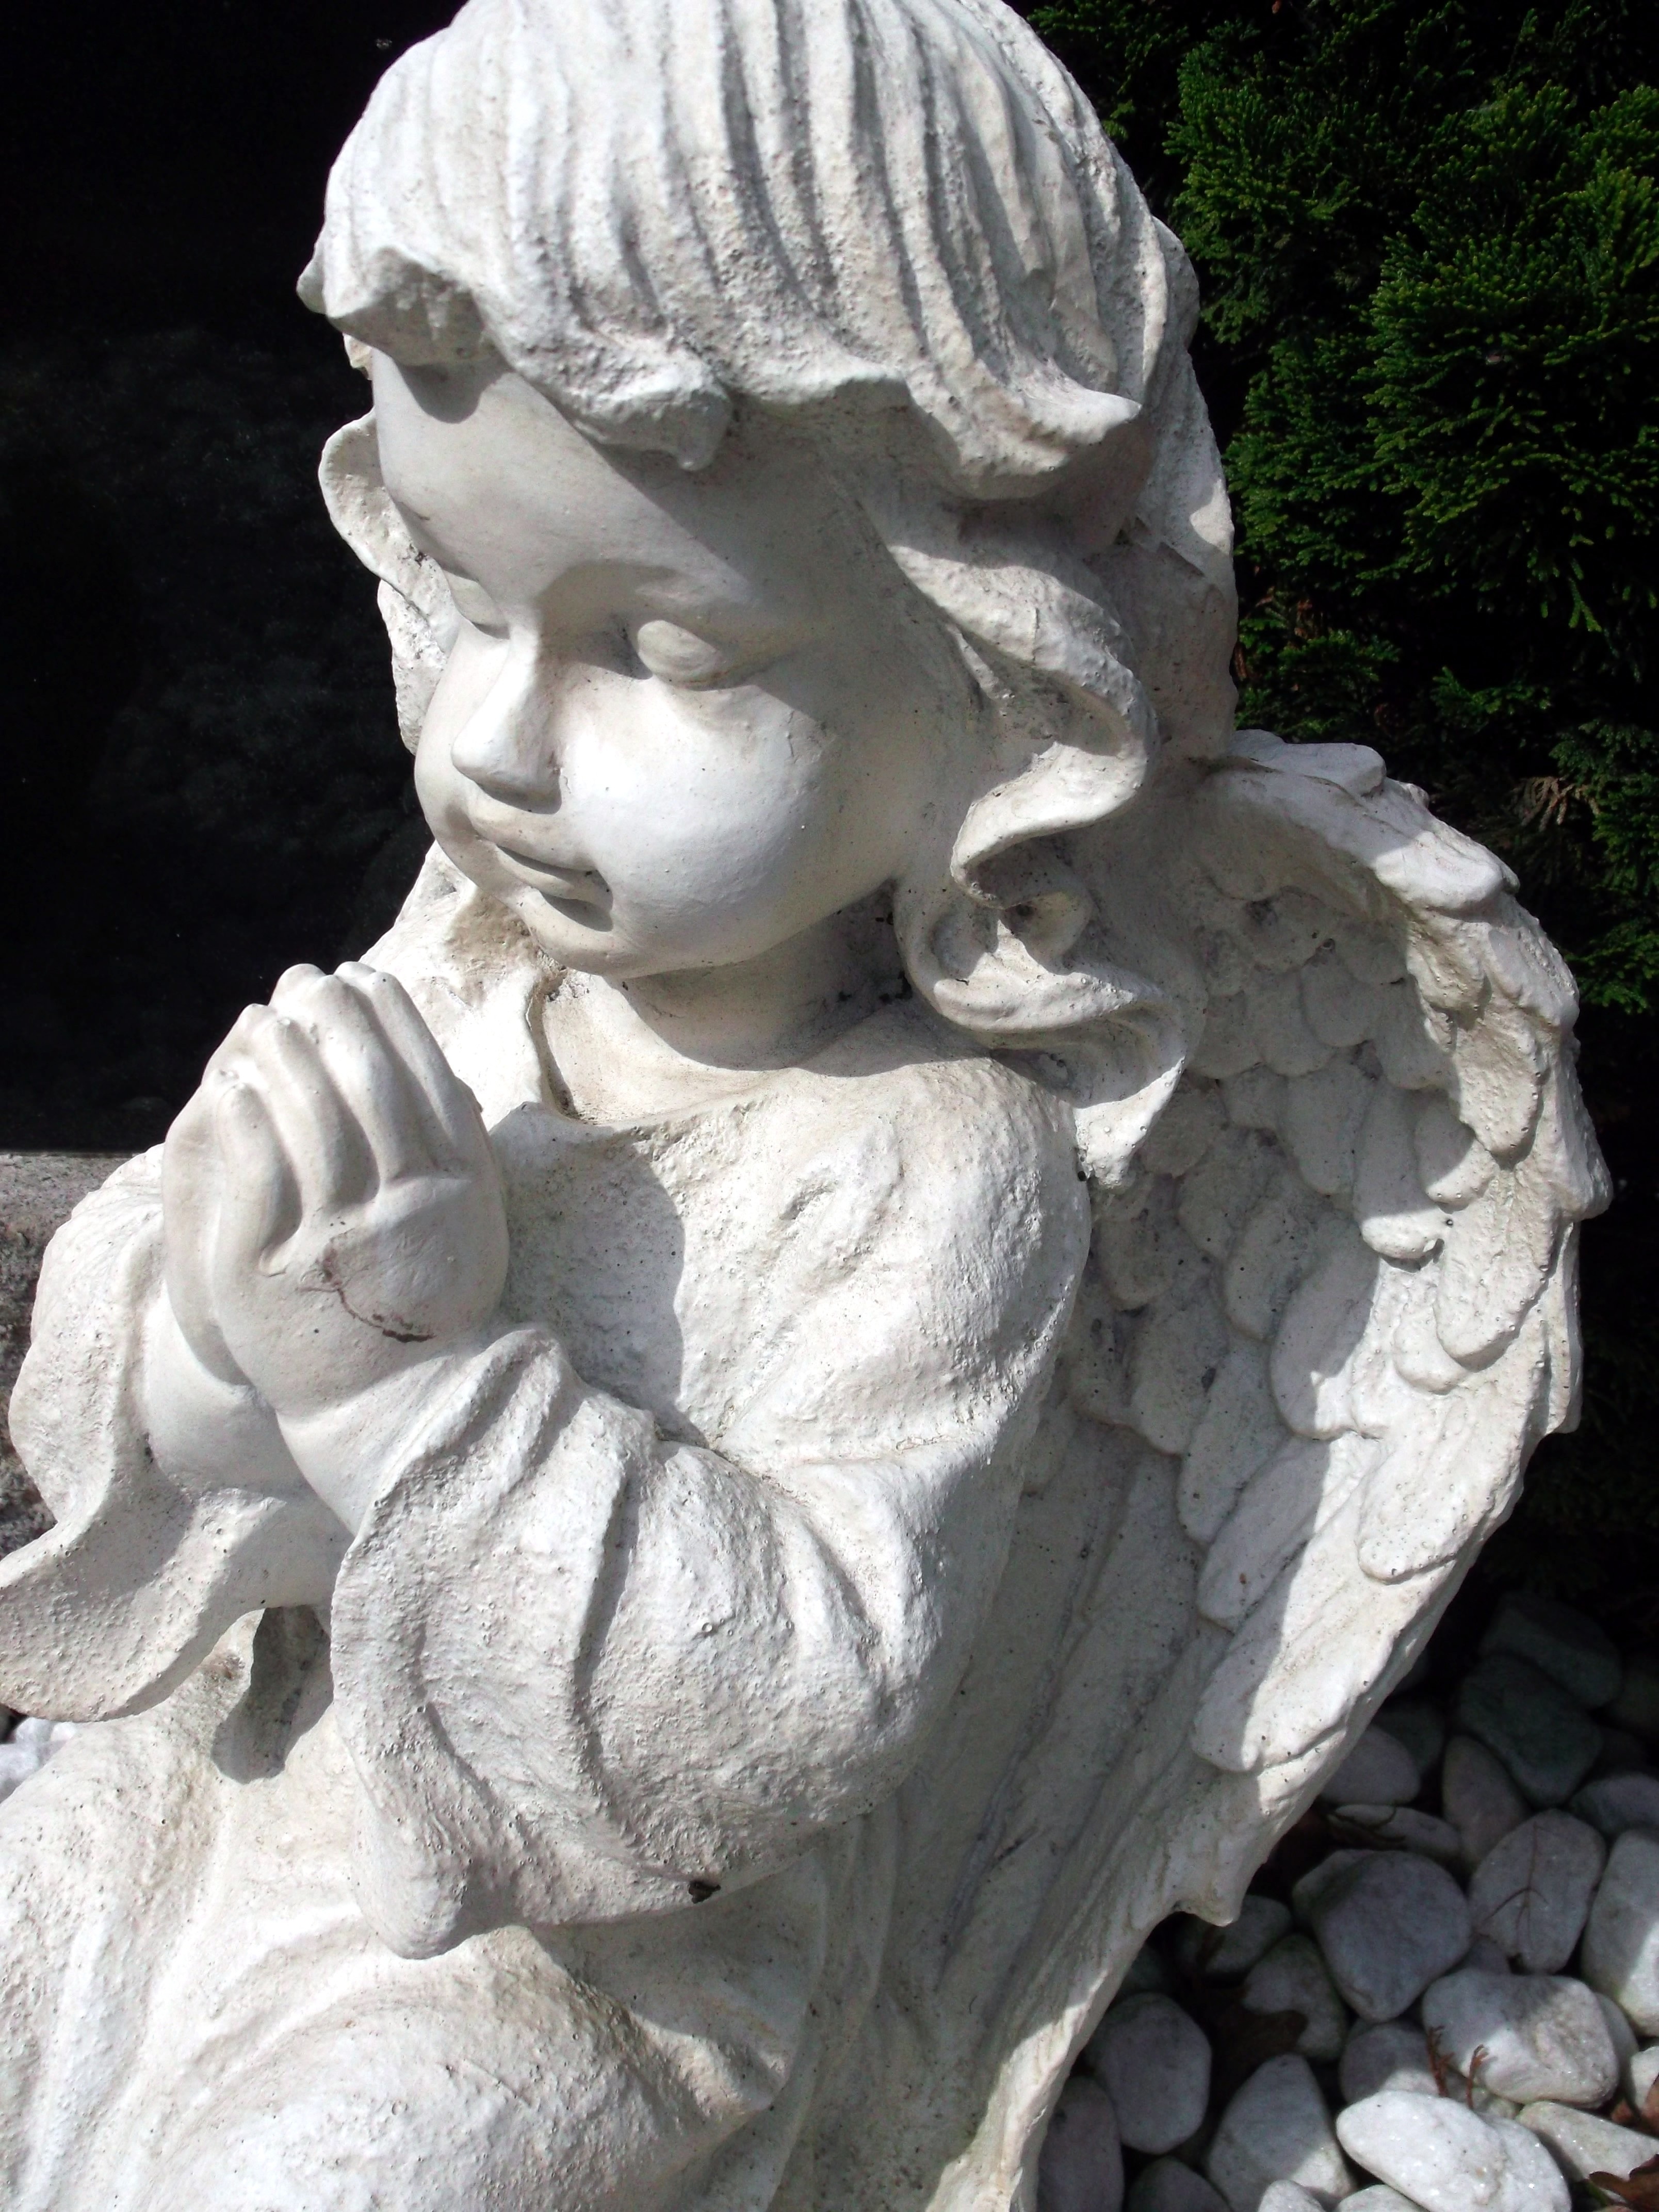
monument, statue, cemetery, sculpture, angel, art, figure, faith, hope, carving, mythology, stone carving, fictional character, ancient history, nonbuilding structure, classical sculpture